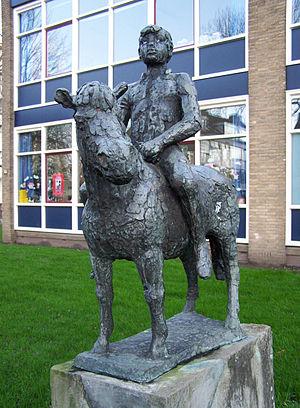
Cet article recense les statues équestres aux Pays-Bas.